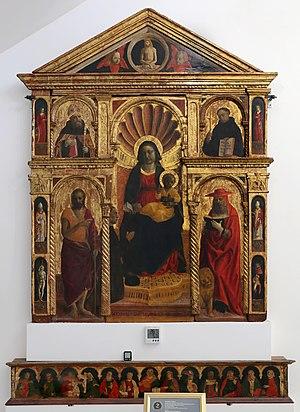
La Chartreuse de Notre-Dame-de-Lorette est une ancien monastère chartreux, dans le quartier Villetta sur les hauteurs de la ville de Savone en Italie.